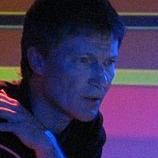
Age: 56